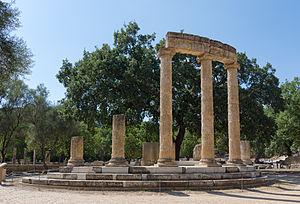
Philipeion à Olympie (Grèce)
Olympie est un centre religieux de la Grèce, dans le Péloponnèse, plus précisément dans une petite plaine de l’Élide, sur la rive droite de l’Alphée et au pied du Mont Cronion, et tout à proximité de la petite cité moderne d'Olympie, à environ 18 km de la ville de Pyrgos et de la mer Ionienne. À l’emplacement du site était l’Altis, un bois sacré, et l'Autel de Zeus. Le stade lui-même était au milieu d'un bois d'oliviers sauvages.